Híjar River

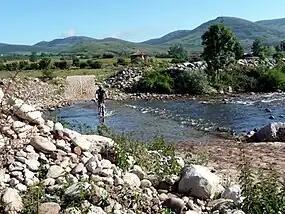
The Híjar, after passing Paracuelles. From this point, the water begins to seep into the subsoil to reappear in Fontibre.

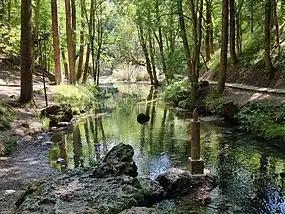
Resurgence of the Híjar in Fontibre, already with the name of Ebro river.

There is no certainty about the origin of the hydronym ""híjar"". This name is applied to other Spanish toponyms in Teruel, Granada and Albacete to which Julián Aydillo and Madoz attribute an Arabic etym meaning "rocky height". However, unlike the aforementioned regions, the scarce Muslim penetration in these lands makes this etymology unlikely for this geographical area. Other authors attribute to this voice an archaic Indo-European origin, which would be used to name the fluvial currents or some of their characteristics.